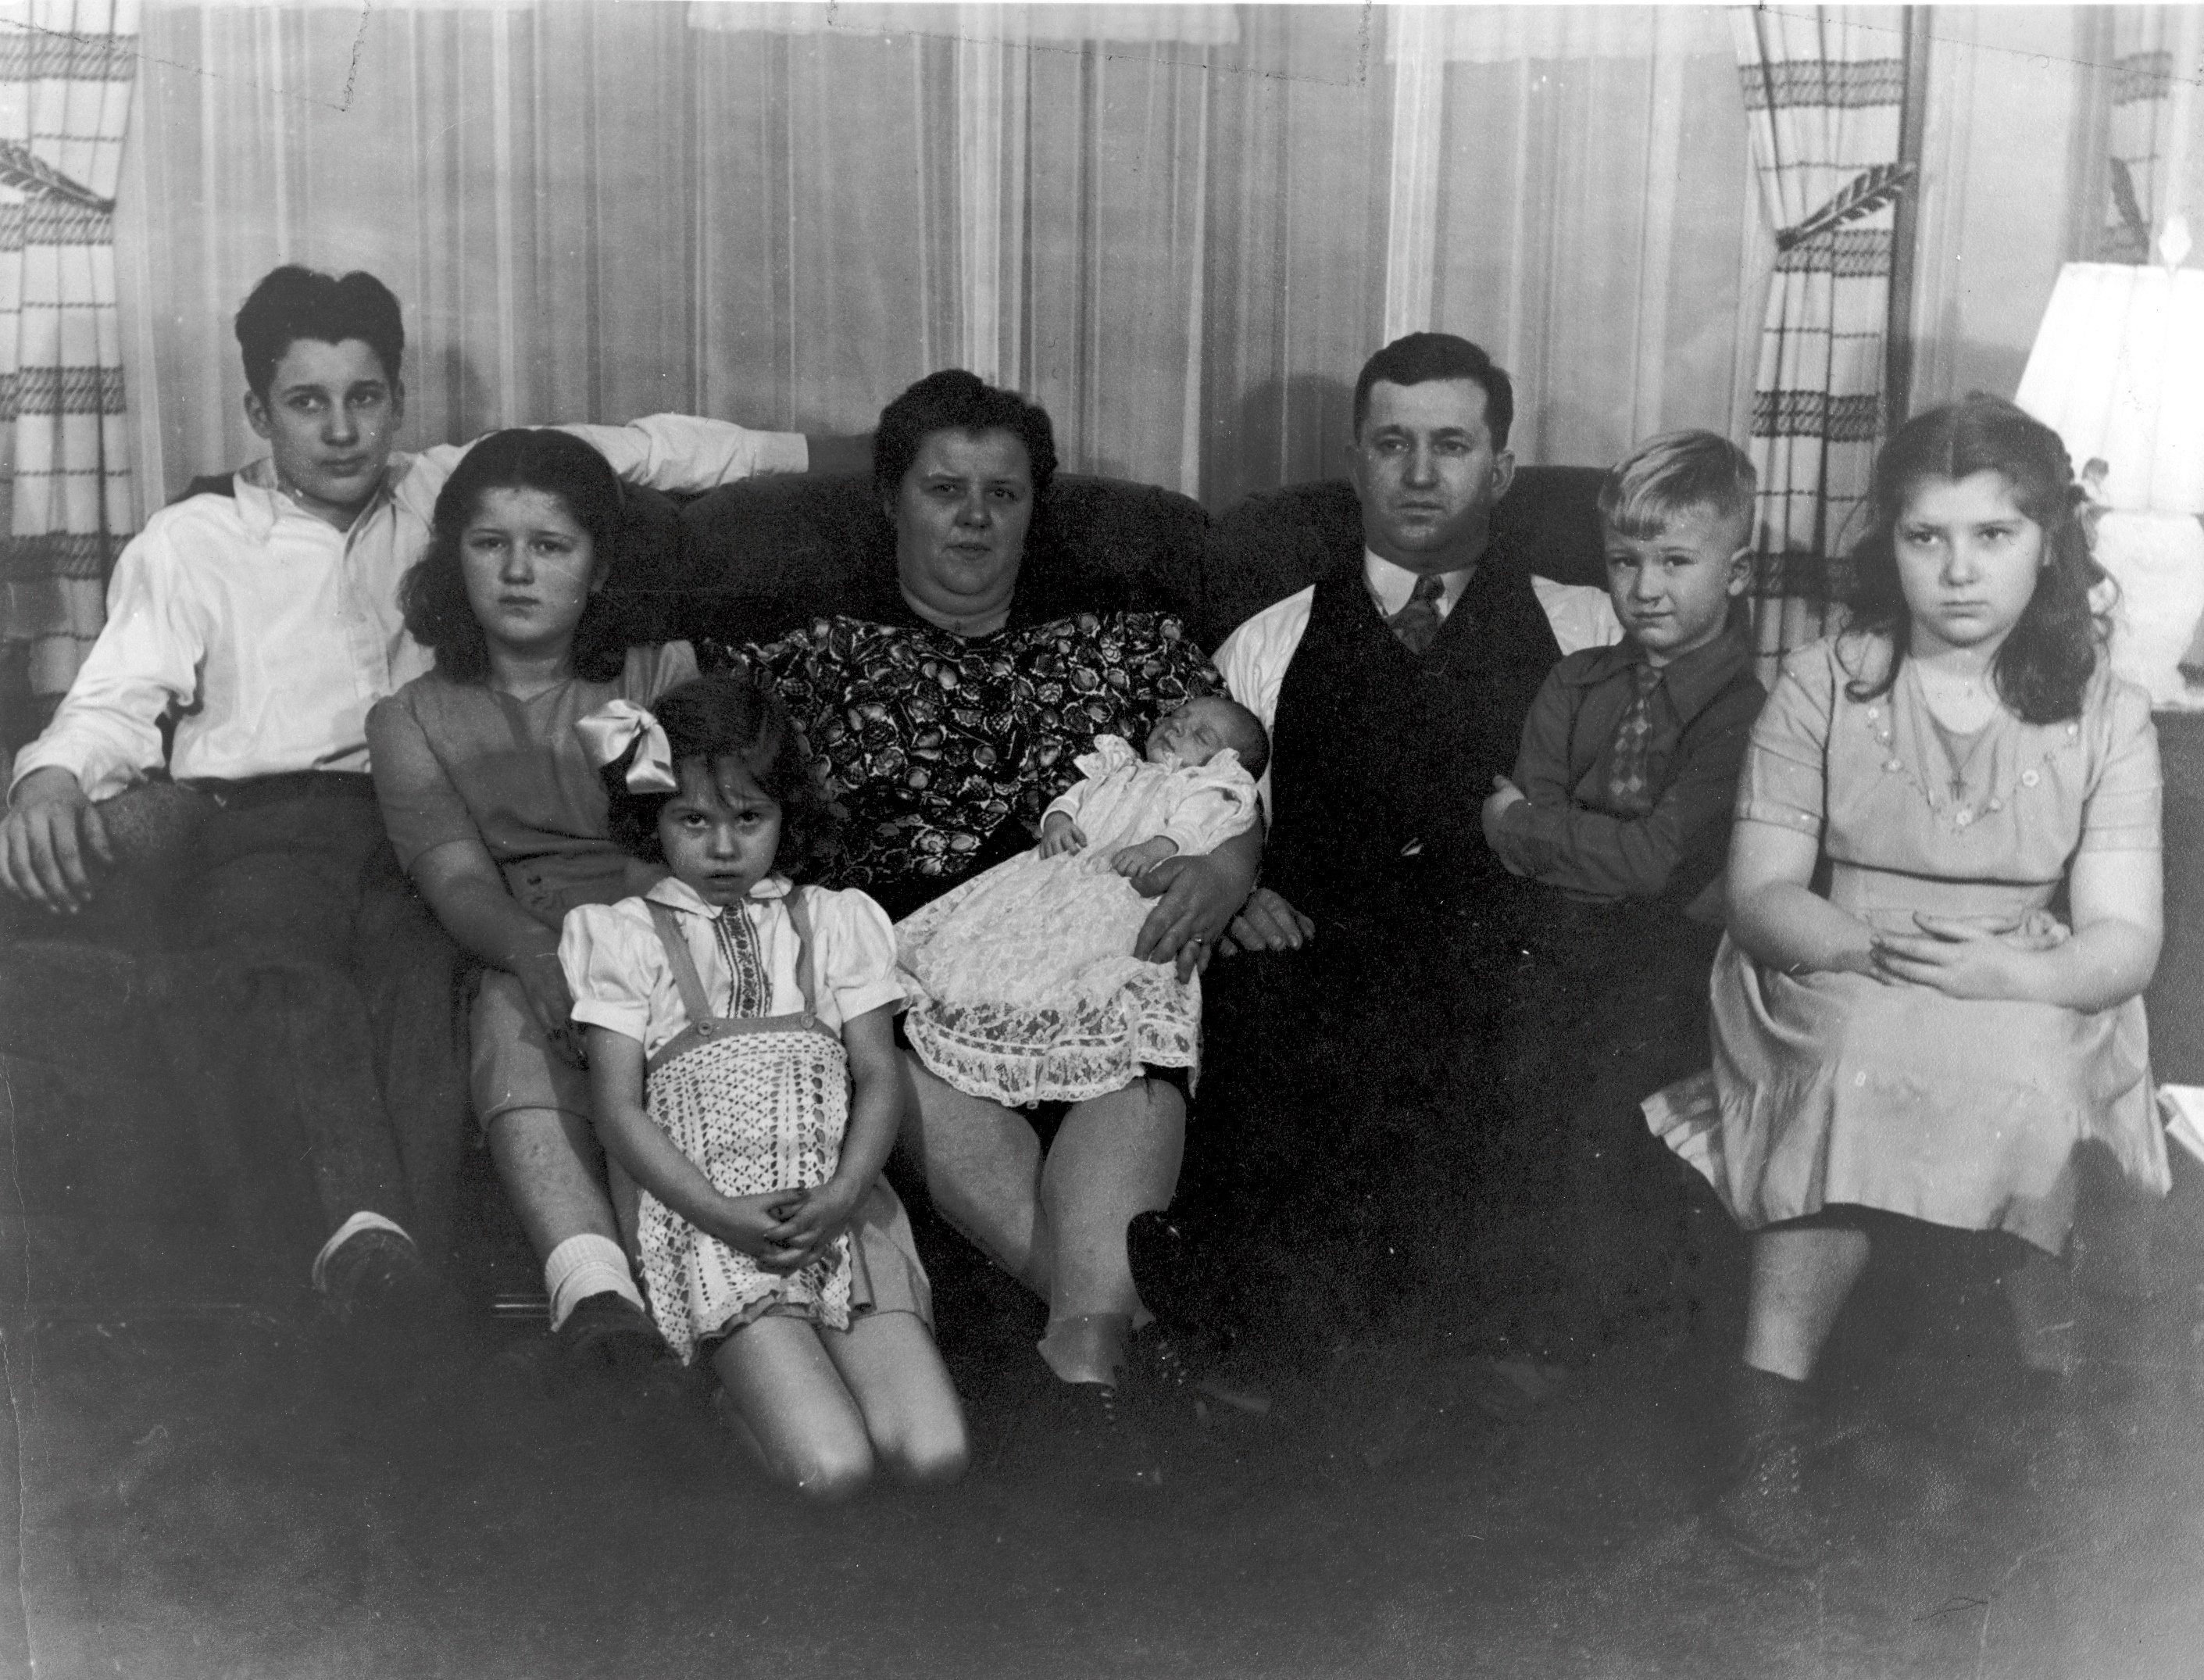
person, black and white, people, child, monochrome, family, violet, photograph, snapshot, bud, johnsr, bratina, jean, maryann, johnjr, monochrome photography, social group